Georges Bizet

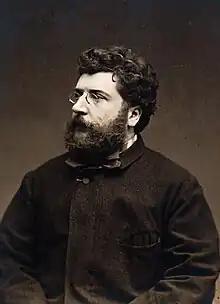
Bizet photographed by Étienne Carjat (1875)

Georges Bizet (25 October 18383 June 1875) was a French composer of the Romantic era. Best known for his operas in a career cut short by his early death, Bizet achieved few successes before his final work, "Carmen", which has become one of the most popular and frequently performed works in the entire opera repertoire.